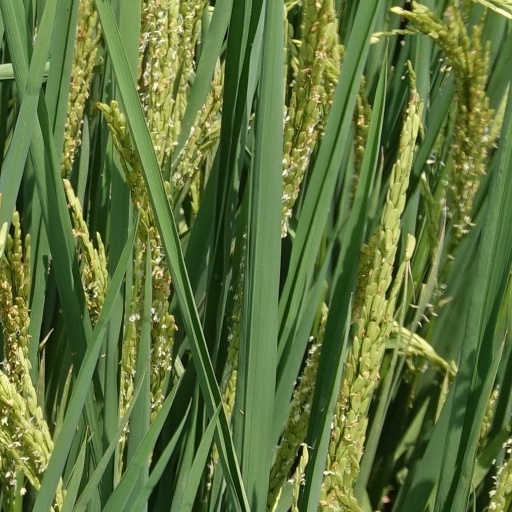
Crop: rice